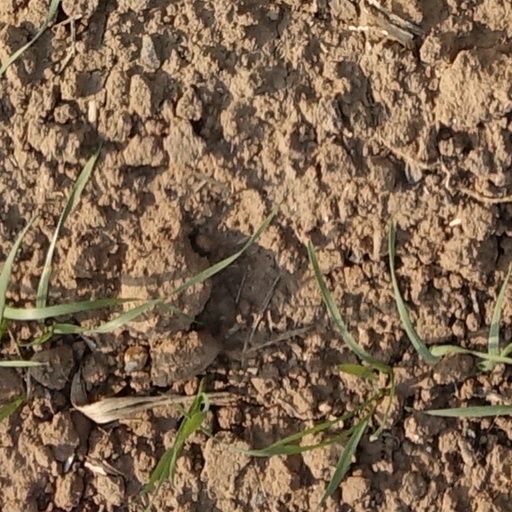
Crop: wheat